The Seven Little Eatons

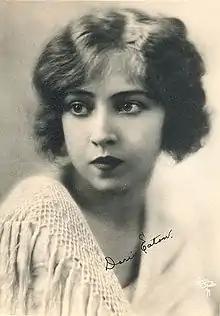
Doris Eaton Travis in 1922

The Eatons were born to Mary and Charles Eaton between 1894 and 1910 in Norfolk, Virginia, and began their careers in show business in 1911, when three of the children,